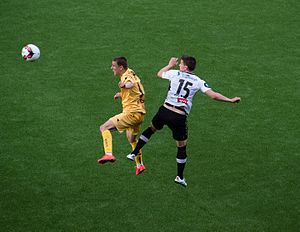
Milan Jevtović
Jevtović (til venstre) i kamp for Bodø/Glimt
Milan Jevtović er en serbisk fodboldspiller. Han spiller for AGF efter tidligere blandt andet at have spillet for de norske klubber FK Bodø/Glimt og Rosenborg BK, tyrkiske Antalyaspor og serbiske Røde Stjerne. Hans foretrukne position er som kantspiller.